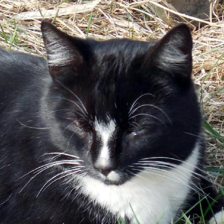
Label: animals